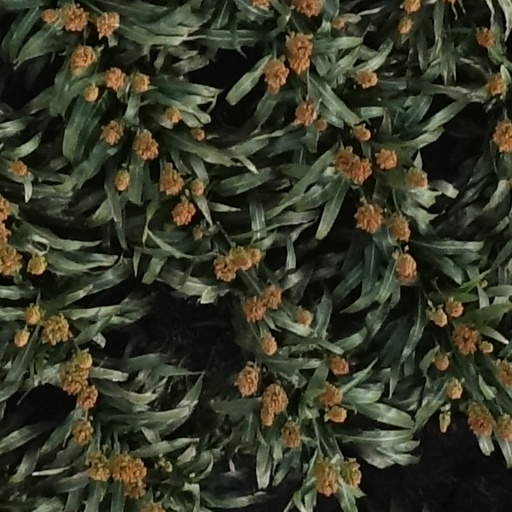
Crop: sorghum